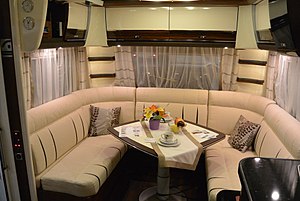
Rundsiddegruppe
Rundsiddegruppe i campingvogn
En rundsiddegruppe er en U-formet siddegruppe i en campingvogn eller autocamper.